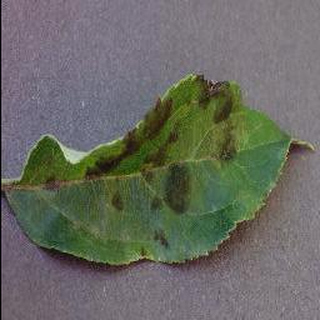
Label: apple_apple_scab